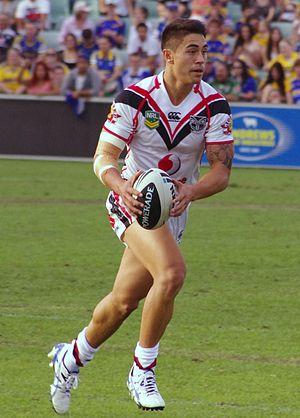
La quatorzième édition de la Coupe du monde de rugby à XIII se déroule du 26 octobre 2013 au 30 novembre 2013 et se partage entre l'Angleterre, la France, l'Irlande et le Pays de Galles. Son annonce est faite par la fédération internationale en juillet 2009. Prévue initialement en 2012, il est finalement décidé de décaler la compétition d'une année en raison de l'organisation des Jeux olympiques de 2012 à Londres. Il est aussi décidé que les éditions suivantes se dérouleront sur un cycle quadriennal.
Shaun Johnson, né le 9 septembre 1990, est un joueur de rugby à XIII néo-zélandais évoluant au poste de demi de mêlée. Grand espoir du rugby à XIII, il fait ses débuts professionnels en National Rugby League avec la franchise des New Zealand Warriors en 2011. Ses performances en club l'amènent rapidement en sélection néo-zélandaise avec laquelle il dispute la Coupe du monde 2013.